Robert Lord (playwright)

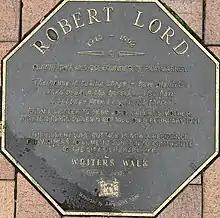
Lord's plaque on the Dunedin Writers' Walk

Lord's home in Titan Street, Dunedin, was left in trust as a rent-free writer’s residence. Administered by the Robert Lord Writers Cottage Trust, it hosted its first writers in residence in 2003. Lord has a plaque on the Dunedin Writers' Walk, featuring a quote from a letter to his mother.